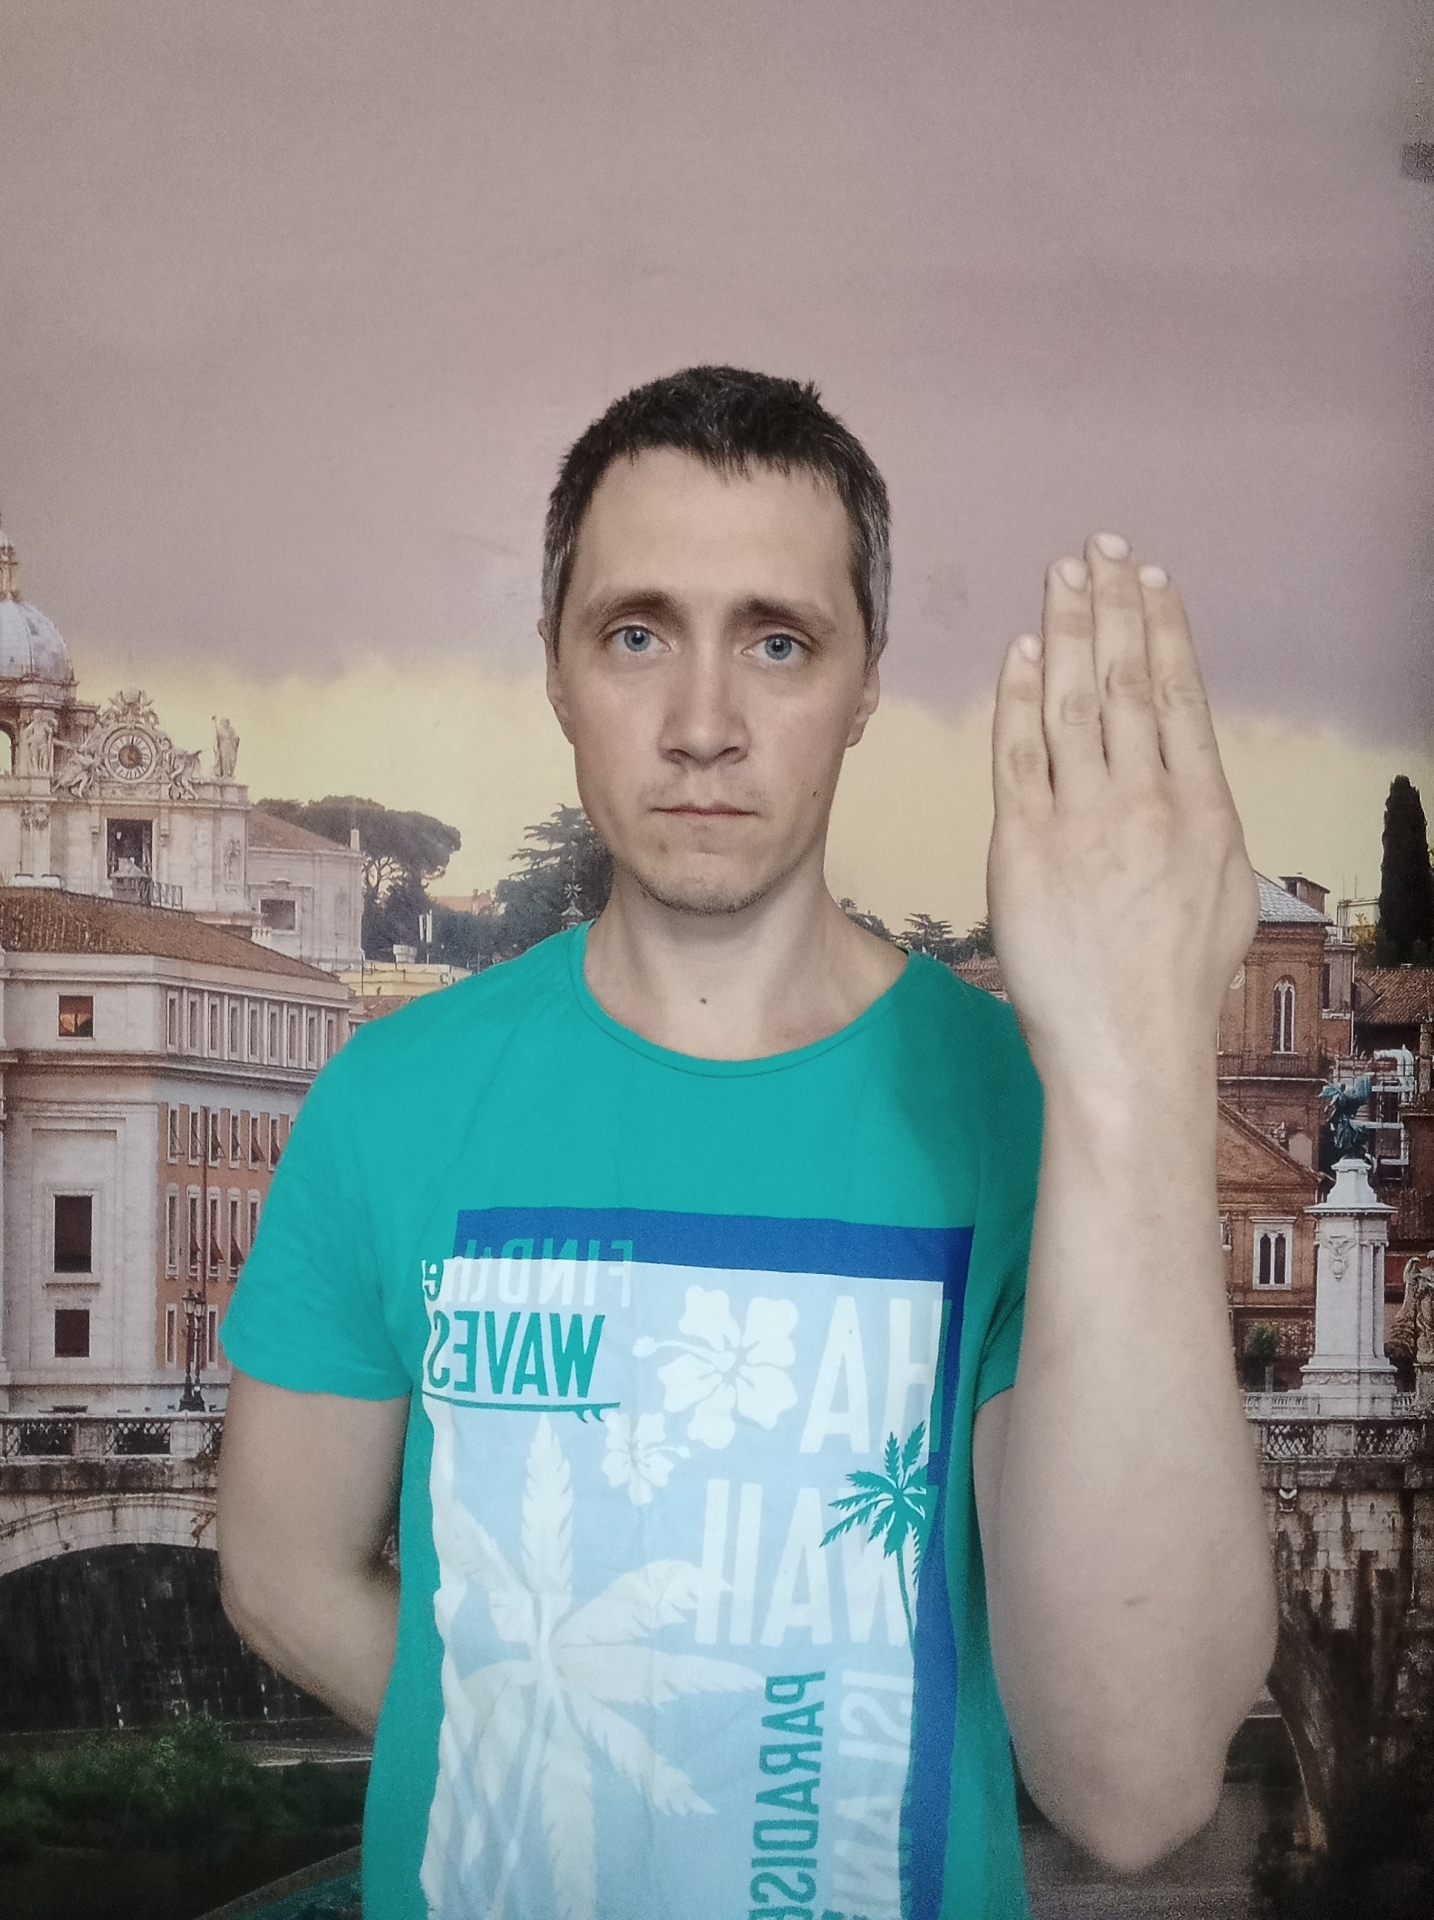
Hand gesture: stop_inverted